Rotherham Titans

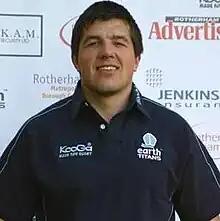
Hendre Fourie who made his name at Rotherham

The 2004–05 season started with five wins in a row for the Titans, but the reality of their financial situation, and vast scale of squad changes this had caused, soon kicked in. The Titans finished in their worst ever position in the National Division One in eighth.